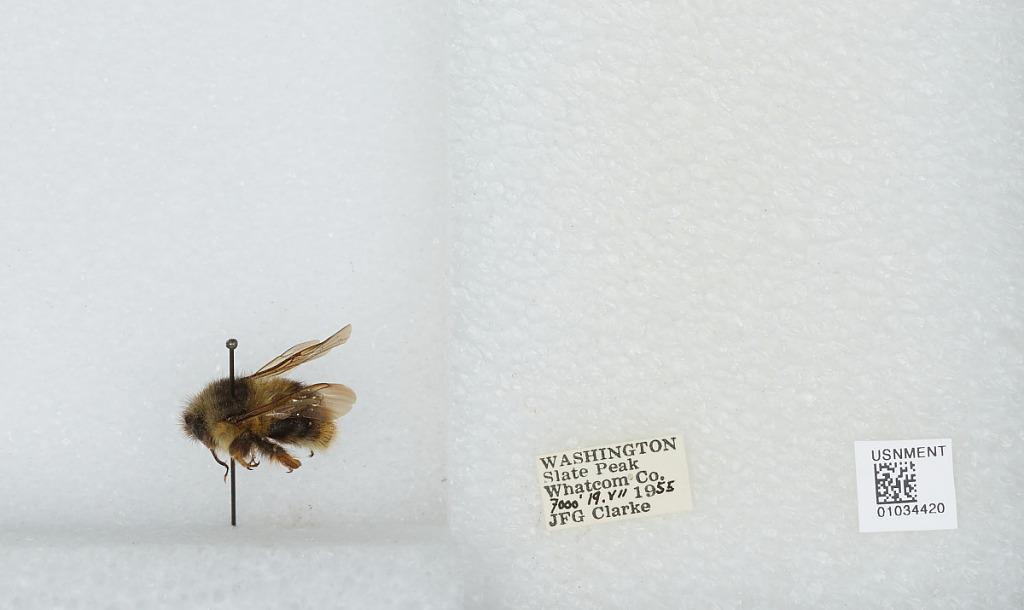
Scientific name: Bombus (Pyrobombus) mixtus Cresson
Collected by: J. Clarke
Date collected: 1955-7-19
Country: United States
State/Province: Washington
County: Whatcom
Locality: Slate Peak
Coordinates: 48.7422, -120.68